Klaas Dijkhoff

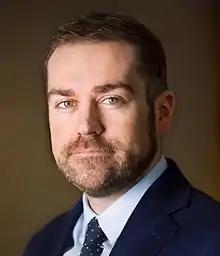
Dijkhoff in 2015

Klaas Henricus Dominicus Maria Dijkhoff (born 13 January 1981) is a Dutch legal scholar and politician who led the People's Party for Freedom and Democracy in the House of Representatives from 2017 to 2021. He previously was Minister of Defence (2017) and State Secretary for Security and Justice (2015–2017).